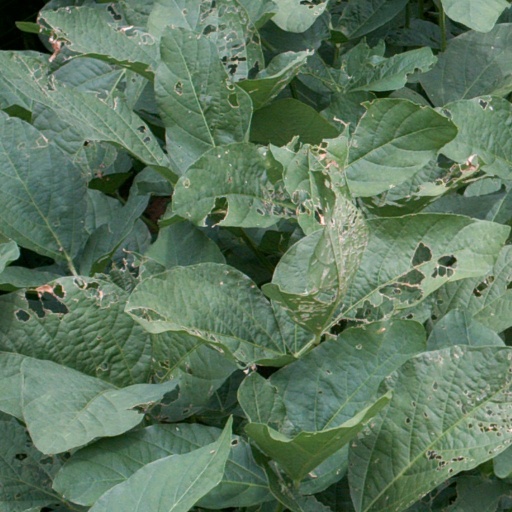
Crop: soybean